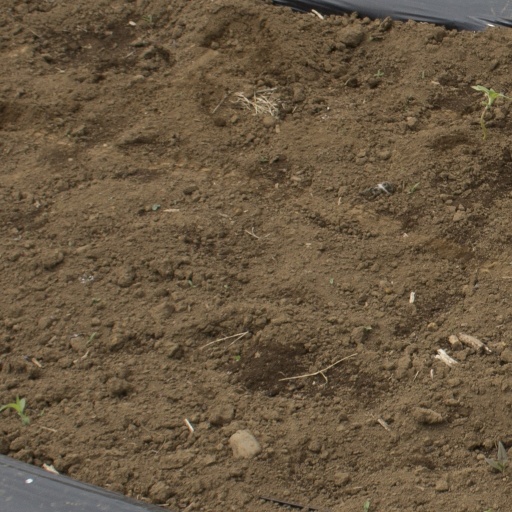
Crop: Jerusalem artichoke